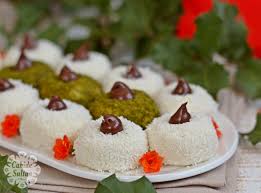
Yemek: lokum